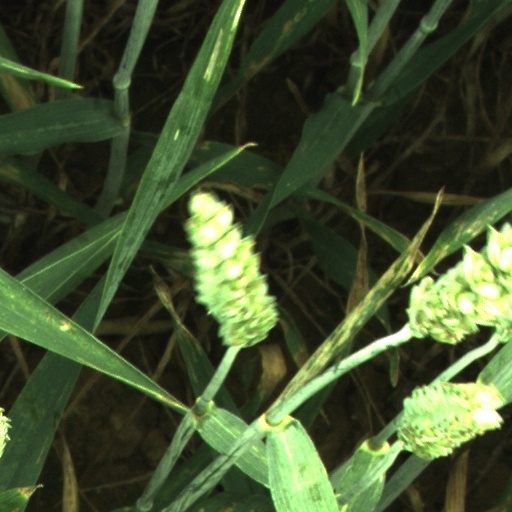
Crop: wheat